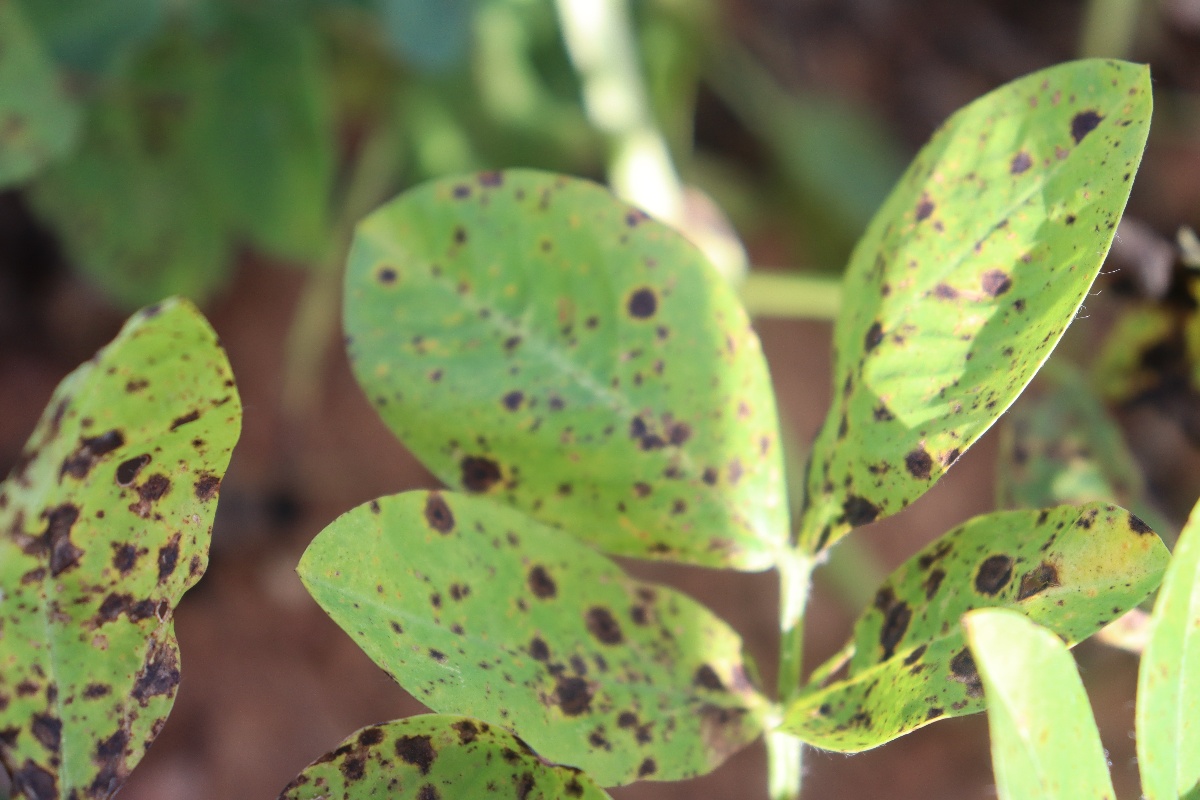
Label: late leaf spot